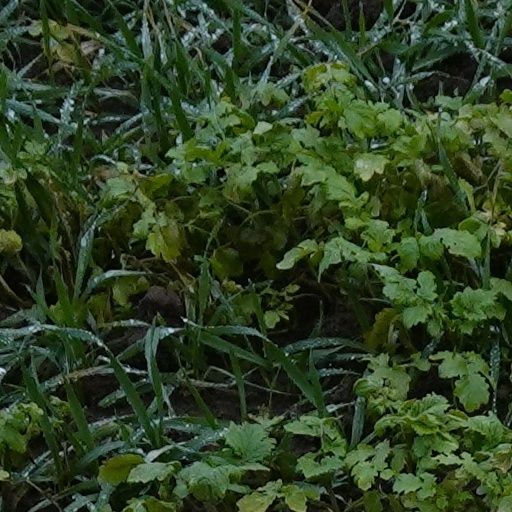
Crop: wheat